Second Italo-Ethiopian War

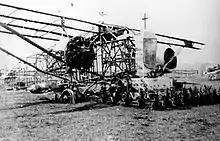
Memorial in Nekemte

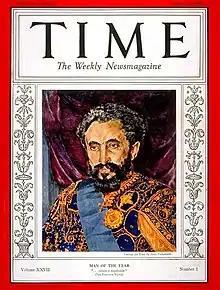
Haile Selassie's resistance to the Italian invasion made him Time Man of the Year 1935.

On 26 April 1936, Badoglio began the "March of the Iron Will" from Dessie to Addis Ababa, an advance with a mechanised column against slight Ethiopian resistance. The column experienced a more serious attack on 4 May when Ethiopian forces under Haile Mariam Mammo ambushed the formation in Chacha, near Debre Berhan, killing approximately 170 colonial troops.